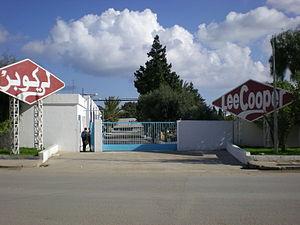
L'économie de la Tunisie est inscrite dans un processus de réformes économiques et de libéralisation à partir de 1986 après trois décennies de dirigisme et de participations de l'État à l'économie. Avec, à partir du 1ᵉʳ janvier 2008, l'ouverture à la concurrence mondiale par l'entrée en vigueur de l'accord de libre-échange conclu avec l'Union européenne en 1995, l'économie tunisienne fait face à des défis de mise à niveau de pans entiers de son économie tout en bénéficiant d'une croissance économique annuelle soutenue de l'ordre de 5 % par an depuis une dizaine d'années.
Le secteur de l'industrie en Tunisie contribue pour 30 % du PIB national et 32,5 % de la population active en 2007.
Lee Cooper est une entreprise de confection textile anglaise, célèbre pour ses blue-jeans, filiale d'Iconix Brand Group.